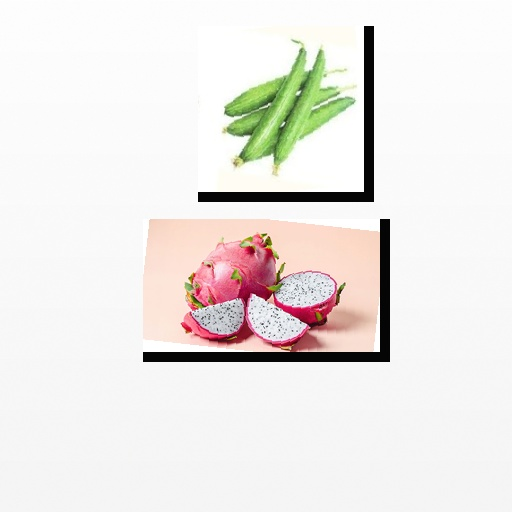
Food items: dragon_fruit, sponge_gourd